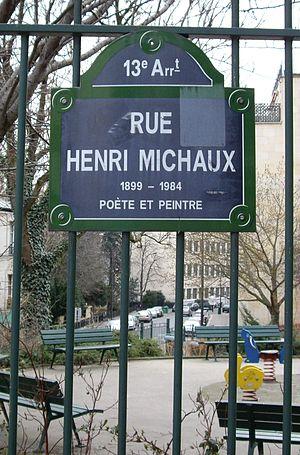
Plaque de la rue Henri-Michaux, Paris 13e, en mémoire du poète et peintre français d'origine belge Henri Michaux (1889-1984).